1st Dáil

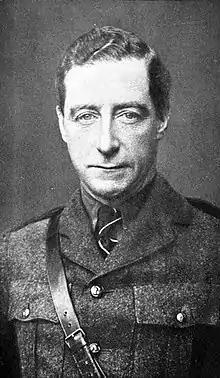
Cathal Brugha, the Dáil's first speaker and president

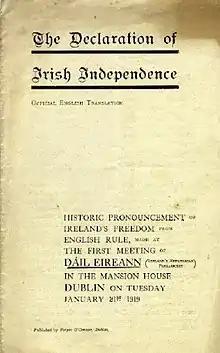
Cover page of the Declaration of Independence

Sinn Féin had held several meetings in early January to plan the first sitting of the Dáil. On 8 January, it publicly announced its intention to convene the assembly. On the night of 11 January, the Dublin Metropolitan Police raided Sinn Féin headquarters and seized drafts of the documents that would be issued at the assembly. As a result, the Dublin Castle administration was fully aware what was being planned.